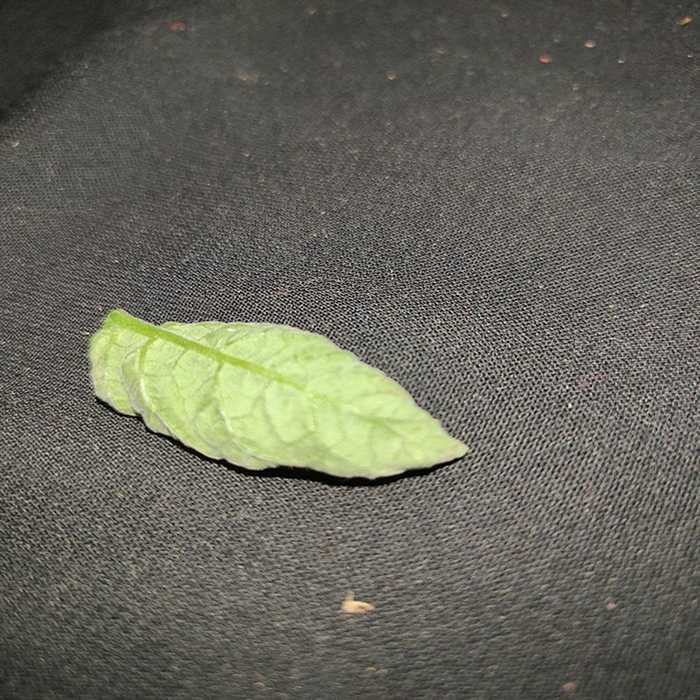
Plant: Tomato
Label: Tomato leaf curl virus